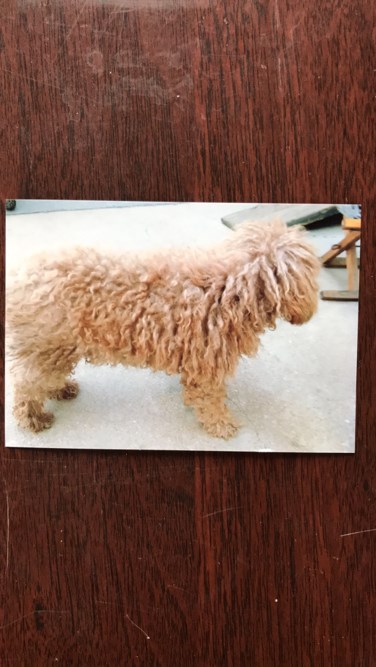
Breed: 7449-n000128-teddy